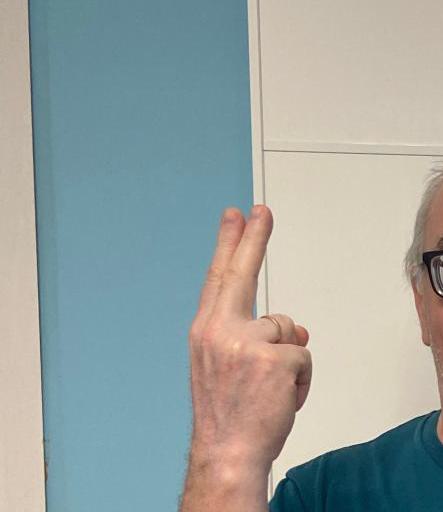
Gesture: two_up_inverted